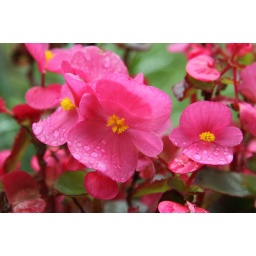
Its very pink,but we have the same plant in a different pot in white!!!